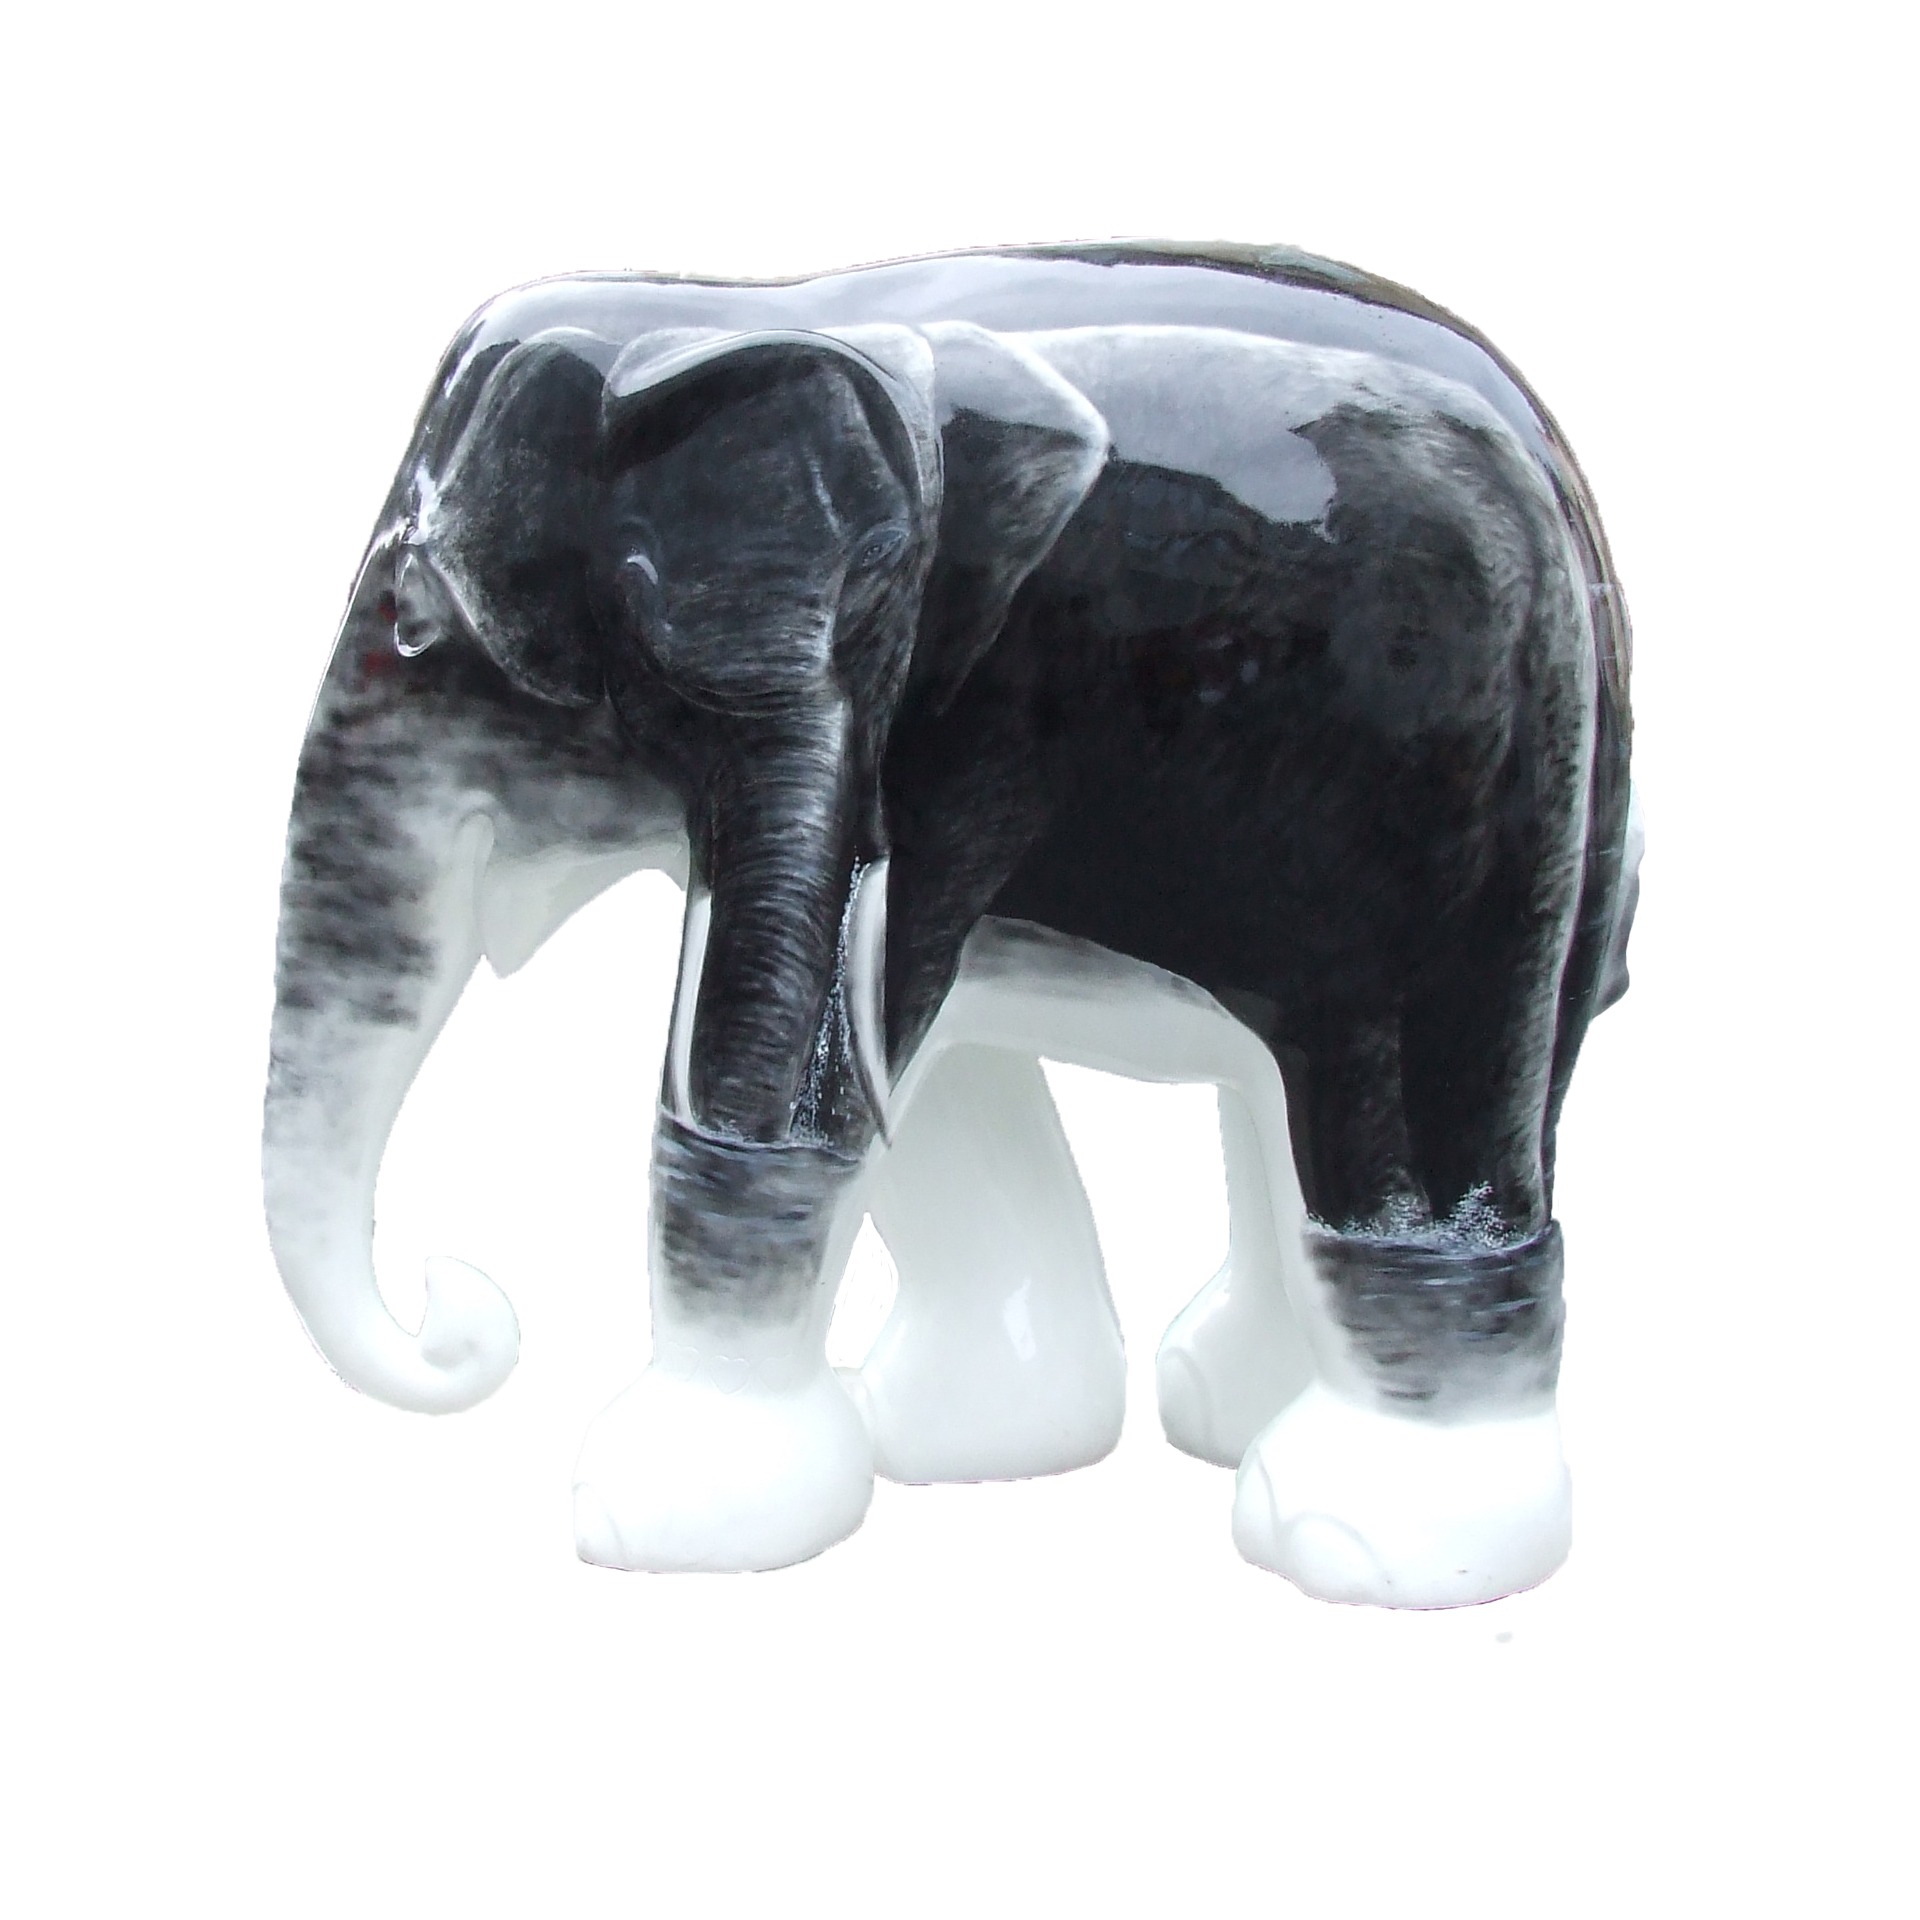
mammal, elephant, art, animal figure, elephants and mammoths, elephant parade trier